Gullifty's

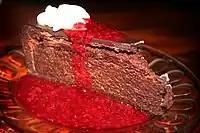
One of Gullifty's famous desserts

Gullifty's was best known for its desserts. The desserts were baked fresh daily by two full-time bakers. Among the most popular varieties were Peanut Butter Truffle Pie, Killer Kookie, 5th Dimension Cake, and Chocolate Intemperance.